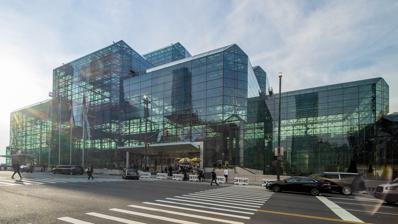
Building: Javits Center
Country: United States of America
Year built: 1986
Convention center in Manhattan, New York This article is about the active convention center in New York City. For its predecessor, see New York Coliseum . For the Stony Brook University building, see Jacob K. Javits Lecture Center . Jacob K. Javits Convention Center 36th Street entrance Address 655 West 34th Street Location Manhattan , New York 10014 Coordinates 40°45′27″N 74°00′09″W / 40.75750°N 74.00250°W / 40.75750; -74.00250 Operator New York City Convention Center Operating Corporation Built June 18, 1979 ( 1979-06-18 ) – April 2, 1986 ( 1986-04-02 ) Opened April 3, 1986 ; 38 years ago ( April 3, 1986 ) Renovated 2006–13 Expanded 2013 Former names New York Convention and Exhibition Center Enclosed space • Total space 3,300,000 sq ft (310,000 m 2 ) • Exhibit hall floor 850,000 sq ft (79,000 m 2 ) • Breakout/meeting 603,204 sq ft (56,039.5 m 2 ) Parking Pay parking nearby Public transit access New York City Subway : ​ at 34th Street-Hudson Yards New York City Bus : M12 , M34 SBS Website www .javitscenter .com The Jacob K. Javits Convention Center , commonly known as the Javits Center , is a large convention center on Eleventh Avenue between 34th Street and 38th Street in Hell's Kitchen, Manhattan , New York City . It was designed by architect James Ingo Freed of Pei Cobb Freed & Partners . The space frame structure was constructed from 1979 to 1986 and was named to honor Jacob Javits , the United States Senator for New York. When the Javits Center opened, it replaced the New York Coliseum at Columbus Circle as the city's major convention facility; the Coliseum was subsequently demolished and replaced by Time Warner Center . The Javits Center is operated and maintained by the New York Convention Center Operating Corporation, a New York State public-benefit corporation . As of 2021 [update] , the Javits Center has a total interior area of 3.3 million square feet (310,000 m 2 ). It is billed as one of the busiest convention centers in the United States. It has undergone expansions throughout its history, with the most recent expansion being completed in 2021 and adding 1.2 million square feet to the building. Plans have also been made for the Javits Center to have panels providing solar power . Organization The New York Convention Center Operating Corporation (NYCCOC) – not to be confused with the New York Convention Center Development Corporation ("CCDC"), which is a subsidiary of Empire State Development – operates the Javits Center. NYCCOC's management team is headed by President and CEO Alan Steel. There is a 16-member board that provides guidance. In 2017, NYCCOC had operating expenses of $194 million and employed 3,786 people. Use and components Inside of Center, 2017 Javits Center has hosted annual events such as the New York International Auto Show the New York Comic Con , and Anime NYC . In November 2016, it was the location of Hillary Clinton 's 2016 United States presidential election watching venue. The complex includes a: 500,000-square-foot (46,000 m 2 ) Upper Exhibition Hall 250,000-square-foot (23,000 m 2 ) Lower Exhibition Hall 100,000-square-foot (9,300 m 2 ) Special Events Hall (seating capacity 3,800), 102 meeting rooms 63,000-square-foot (5,900 m 2 ) cafeteria/restaurant/lounge 75,000-square-foot (7,000 m 2 ) concourse (1,000 by 90 by 75 feet (305 m × 27 m × 23 m)) 65,000-square-foot (6,000 m 2 ) Crystal Palace (270 by 270 by 180 feet (82 m × 82 m × 55 m)) 60,000-square-foot (5,600 m 2 ) Galleria (360 by 90 by 90 feet (110 m × 27 m × 27 m)) 23,400-square-foot (2,170 m 2 ) River Pavilion (270 by 90 by 135 feet (82 m × 27 m × 41 m)) 50 loading docks on two levels 1.1-acre (0.45 ha) public plaza with water walls and pedestrian link under 11th Avenue 60,000 square feet (5,600 m 2 ) of surface parking for 140 cars The Javits Center added 1.2 million square feet (110,000 m 2 ) following a major expansion project which was completed in May 2021. This included 500,000 square feet (46,000 m 2 ) of contiguous event space, which will help the facility attract international business conferences. As of this expansion, the Javits Center has a total interior area of 3.3 million square feet (310,000 m 2 ). Early history Planning The main plaza at the Javits Center Planning and constructing a convention center on Manhattan's west side has had a long and controversial history. Proposals for a convention center to replace the New York Coliseum on Columbus Circle date to 1962, only six years after the Coliseum was completed.  A new convention center over the river between 38th and 42nd Streets was included in the city's 1962 plan for the West Side waterfront. Several other sites were subsequently studied, including the New York Central rail yard between Tenth and Eleventh Avenues (now known as the Eastern Rail Yard site at Hudson Yards ) and the west 50s between Eighth and Ninth avenues. Eventually the Lindsay administration included a new convention center between 10th and 11th avenues in the west 40s along with an extensive redevelopment of the West Side in their 1969–70 Plan for New York City . Opposition to the massive residential displacement that this development project would have caused, and the failure of the city to complete any replacement housing, led the State Legislature to kill the convention center proposal in 1970.  The City then moved the convention center site to the Hudson River, in place of Piers 84 and 86, despite the high cost of foundations and the lack of space for future expansion.  That 44th Street convention center, designed by Gordon Bunshaft of Skidmore, Owings & Merrill , was approved by the Board of Estimate in 1973 despite renewed opposition from the local community. In exchange, the community received a special zoning district that offered some protection from development. The 44th Street convention center was never built because of the 1975 New York City fiscal crisis , which led instead to a search by the city and state governments for a less expensive site with some opportunity for expansion. The city and state identified three sites for a convention center: the Penn Central rail yard between 11th and 12th Avenues north of 34th Street; Battery Park City ; and in the west 40s near Times Square, somewhere between 6th and 7th Avenues or 7th and 8th Avenues. The Battery Park City site was rejected because it was considered to be too far from midtown hotels. The Times Square plan, by the Regional Plan Association , was not seriously considered by the city. The rail yard site was originally proposed by the local community to avoid direct residential displacement that would be caused by office and residential development associated with the convention center. As an alternative to forestall the negative impacts of both, Daniel Gutman, an environmental planner working with the Clinton Planning Council, proposed that the convention center and all major development be located south of 42nd Street. Concurrently, in July 1974, Donald Trump 's company Trump Enterprises Inc. offered to buy an option on the 100-acre (40 ha) 60th Street Yard and the 44-acre (18 ha) 30th Street Yard for a combined $100 million; the sale to Trump was approved in U.S. federal court in March 1975. Following the sale. Trump offered to build a convention center for $110 million on the site of the 30th Street Yard. In December 1975, Trump hired Der Scutt to design a convention center on the 30th Street Yard's site. The 1.5-million-square-foot (140,000 m 2 ) structure would have included a 500,000-square-foot (46,000 m 2 ) main exhibit floor; a banquet hall, restaurants, and meeting rooms on the second floor; and a tennis club and solar-heat equipment on the roof. The city and state governments eventually chose the rail yard site. Although Trump's offer to build the Convention Center was rejected, he was paid a broker's commission by Penn Central. Construction Metal and glass building shell, 2017 In March 1979, the New York State Legislature approved a plan to allocate $375 million toward the construction of the convention center near the Penn Central yard. The next month, the architectural firm I. M. Pei and Partners was selected to build the New York Convention and Exhibition Center, as it was called at that time. Immediately after the center's construction was announced, real estate prices in the area increased. Properties that previously had trouble selling suddenly had several potential buyers, spurring real estate speculation. Designs for the center were revealed in December 1979. In March 1980, a few squatters on the site were evicted so the site's structures could be demolished to make room for the New York Convention Center. The ground-breaking ceremony for the center was held on June 18 of that year. In October 1980, the MTA issued $100 million in bonds to pay for the center's construction. The New York Convention Center Development Corporation (CCDC), which was building the Convention Center, proposed building a promenade with restaurants and shops on the building's west side, facing the Hudson River shore. It would also be open year-round, as opposed to other convention centers. At the time, the presence of the Convention Center was supposed to garner $82 million in annual city and state taxes, and the events at the center would allow the city to net $832 million annually. However, a report commissioned by the CCDC found that the center's benefits to the surrounding neighborhood would be reduced due to a lack of public transit and the predominantly industrial zoning of the area. Jerry Lowery was hired to find conventions to host at the New York Convention Center. By late 1981, he had booked 171 conventions for the Convention Center between mid-1984 and late 1986. The problems with the center's construction started in 1982, when it was revealed that there were difficulties in manufacturing the custom parts for the Convention Center's structure. In March 1983, officials stated that the Convention Center was facing cost overruns of at least $16.8 million. The next month, officials announced that the cost overruns had risen to between $25 million and $50 million, and that the center's opening had been postponed to at least 1985. In order to reduce the delay, workers were ordered to speed up construction. Lowery described the delay as "disastrous" for the city, since the delays left the city vulnerable to lawsuits from the hosts of the 141 conventions that were scheduled to be hosted at the Convention Center through the end of 1985. By April 1984, the opening date had been delayed further to mid-1986. At the time, Governor Mario Cuomo stated that the center would have a new name by the time it opened. He said, "It should be reasonably utterable and easy to write. It should be a name that's going to identify it with New York as much as possible." In December 1984, at Cuomo's suggestion, the CCDC officially renamed the New York Convention Center to honor former Senator Jacob K. Javits . The Javits Center was topped out on December 19, 1984. The center was opened on April 3, 1986. The opening of the Javits Center was accompanied by a five-minute ribbon-cutting ceremony. The first exhibitions to be hosted at the Javits Center were the International Fur Fair and an Art Expo of "emerging younger artists". A week later, a formal ribbon-cutting was held, with Governor Cuomo, Mayor Ed Koch , and Javits's widow Marian Javits in attendance. Mafia charges West 30th Street Heliport with the Javits Center in the background, 2009 In 1995, the Independent Review Board charged that jobs at the center had come under Mafia control. A New York Times article stated: From the day the center opened in 1986 ... Robert Rabbitt Sr. and his son Michael gave the work mainly to people with mob connections, to relatives and friends of organized-crime figures and to relatives and friends of union officers, the panel said. The jobs at the center were reserved for members of Local 807 of the International Brotherhood of Teamsters , who were paid up to $350 a day for working on a Sunday. Other local members who work outside the center are usually paid less than $100 a day, the panel said. The panel, the Independent Review Board, which investigates corruption in the union, reported that the Rabbitts also tried to engineer a deal that would let Robert Rabbitt control the jobs after serving a prison sentence, and would give his son $236,000 as severance pay from companies that do business at the center. Expansions 2006–2010 expansion The Javits Center (upper center) is located between the Hudson River and the New York City Subway 's 34th Street–Hudson Yards station , next to the Long Island Rail Road 's West Side Yard (foreground) and 34th Street terminus of the High Line elevated park (far left) . 2015. On October 16, 2006, a groundbreaking ceremony was held to mark the symbolic start of a $1.7 billion expansion project. The project, which would have expanded the center's size by 45 percent, was scheduled for completion by 2010. Architect Richard Rogers led the design team, and Leslie E. Robertson Associates were the structural engineers. However, the physical constraints on the project site imposed by the Bloomberg administration complicated the design and caused the cost to soar to $5 billion. To address the site constraint, an alternative plan produced in 2007 by Meta Brunzema, an architect, and Daniel Gutman, an environmental planner, for the Hell's Kitchen Neighborhood Association would have expanded the Javits Center south over the Western Rail Yard, the site of the defeated West Side Stadium . Other features of the HKNA plan included an rooftop park, office and residential towers at the corners of the new exhibition hall, and conversion of Pier 76 to public use. In the end, the mayor proposed rezoning the Western Rail Yard site for commercial and residential development as part of the Hudson Yards . 2010–2014 renovation In April 2008, Governor David Paterson decided to renovate the existing Javits building with a severely revised budget of $465 million. The renovation, started in 2010, was led by design team FXFOWLE Epstein, whose redesign of the Javits Center's interior focused on upgrading organization and efficiency, as well as occupant comfort. The more transparent curtain wall, less opaque skylight systems, and light gray paint on the space frame have dramatically transformed the voluminous public spaces. New mechanical systems have improved the indoor air quality, reduced ambient noise, and significantly saved on energy consumption. The diamond-patterned Tuscan red terrazzo of the original floor has been replaced with soft tones of gray terrazzo. A new high-performance curtain wall has simplified and lightened the aesthetics of the original façade by changing the façade's module from 5 by 5 feet (1.5 m × 1.5 m) to 5 by 10 feet (1.5 m × 3.0 m). This allowed for the introduction of more transparent glass with minimal structurally glazed mullions. Solid stainless steel panels replaced the opaque portions of glass to better express the building's functionality. The renovation was completed in November 2013. The expansion was meant to retain old tenants coming back annually, such as the New York Boat Show. In January 2014, it was revealed that the new roof was still leaking after the expansion. The roof of the new expansion was turned into a 6.75 acre sedum Green roof , making it the second largest extensive green roof in the U.S. The green roof was finished in 2014, and research on the rooftop after its completion has reported increased biodiversity, absorption and retention of rainwater runoff, and cooling. In January 2012, Governor Andrew Cuomo announced plans to construct a new convention center on the site of Aqueduct Racetrack in Queens and redevelop the Javits Center site with a mix of commercial space and apartments, similar to Battery Park City . However, Cuomo's plan was quickly scuttled due to disagreements over space in the Aqueduct Racetrack area. More Javits Center renovations are being eyed, with $15 million already going toward a new telephone system and improved Wi-Fi network in the building, as well as a truck idling area to the west and south being proposed for further expansion. The newly expanded Javits Center is served by the New York City Subway 7 and <7> ​ trains at the 34th Street–Hudson Yards station, which was built as part of the 7 Subway Extension in anticipation for the adjoining Hudson Yards Redevelopment Project . The station opened on September 13, 2015. The expanded Javits Center, along with the completed High Line , the new Hudson Park and Boulevard , and the subway extension, are facilitating the development of Hudson Yards. 2016–2021 expansion In January 2016, Governor Cuomo announced that Javits Center would be expanded to 3,300,000 sq ft (310,000 m 2 ) at a cost of US$1.5 billion. Javits North, a "semi-permanent structure" at the north end, would be demolished and replaced by a new glass building with "meeting rooms, new exhibition halls and outdoor space". 1,200,000 square feet (110,000 m 2 ), including about 100,000 square feet (9,300 m 2 ) of exhibition space, would be added. The consortium chosen was of project manager Lendlease and Turner Construction . The expansion was intended to make Javits Center a more competitive location for conventions and events compared to other cities' convention centers. There were also no hotels near Javits Center, which led some convention planners to decide against holding their events there. A groundbreaking ceremony was held in March 2017. Initially, the expansion was scheduled to be completed in March 2021. The "Javits New York Medical Station", a field hospital set up in the Javits Center, April 2020 during the COVID-19 pandemic . In March 2020, amid the COVID-19 pandemic in New York City , the Javits Center was adapted for use as a temporary 2,000-bed alternate care site to treat COVID-19 patients, though the number of beds was later expanded to 2,910. The field hospital was ultimately little-used. A total of slightly under 1,100 COVID-19 patients were treated at the Javits Center. The field hospital, administered by FEMA , closed in May 2020 after one surge of New York City cases passed; the few dozen patients remaining were transferred to other hospitals in the city. The facilities were not completely dismantled, in case they were needed for a subsequent wave. In October 2020, Linda Diaz and her band became the first musicians to perform atop the Javits Center, which they used for an NPR Tiny Desk Concert ; the band could not access the NPR studio in Washington, D.C. , due to risk of transmission of COVID-19 . In 2021, the Javits Center was used as a COVID-19 mass vaccination site ; on three consecutive days in March 2021, the location set a national record for number of vaccinations administered in a single day (reaching up to 14,000 people). The COVID-19 pandemic had started just as the Javits Center expansion was being completed. All of the large conventions scheduled to take place between March 2020 and mid-2021 were canceled or postponed because of Javits Center's use as a field hospital and then a vaccination site. The pandemic resulted in a loss of about $200 million in expected profits. Even so, the Javits Center expansion was only delayed by two months. Construction of the expansion was completed within budget on May 11, 2021. Plans were made to construct 3,000 solar panels on the new and existing roofs of the building as well. See also Albany Convention Center Battery Park City Authority Empire State Development Corporation Hudson River Park Trust Olympic Regional Development Authority United Nations Development Corporation West Side Stadium References